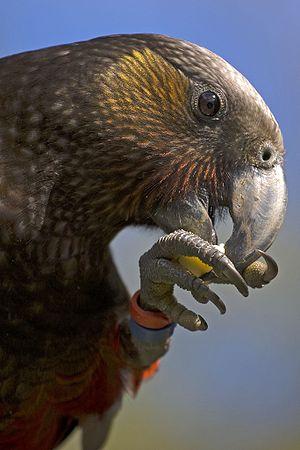
Le Nestor superbe est une espèce d'oiseaux endémique de Nouvelle-Zélande. Il vit dans les forêts où il lance des cris rauques et bruyants.